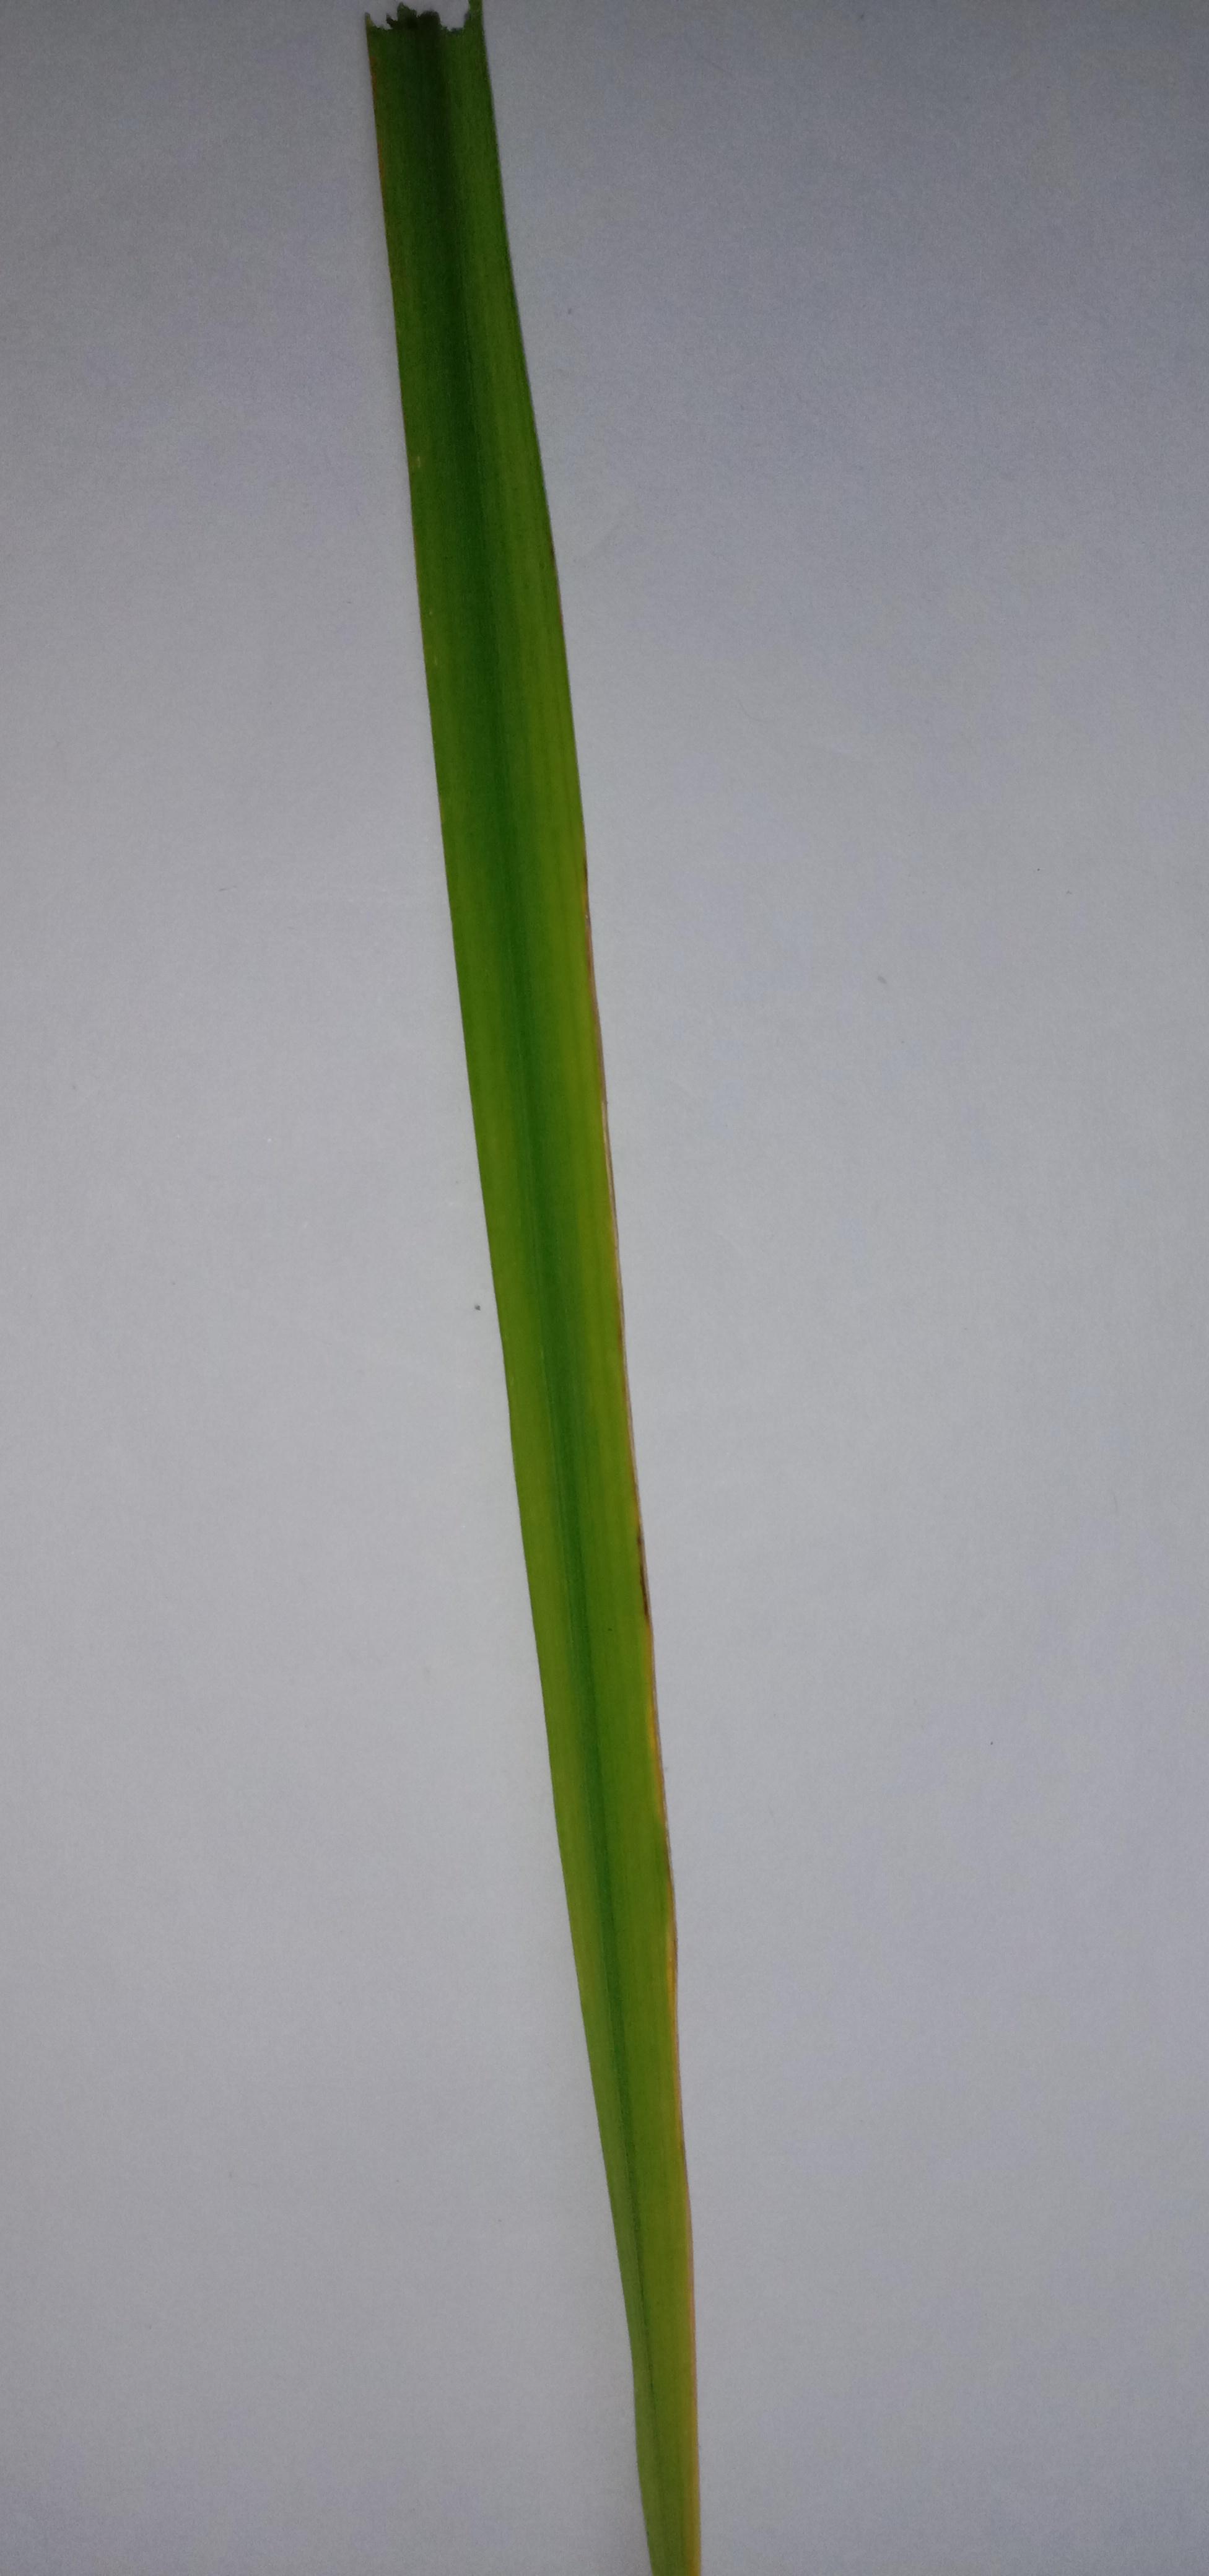
Label: Rice___Leaf_Blast